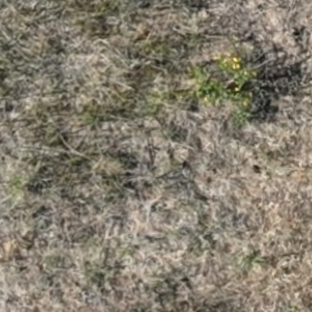
Month: july